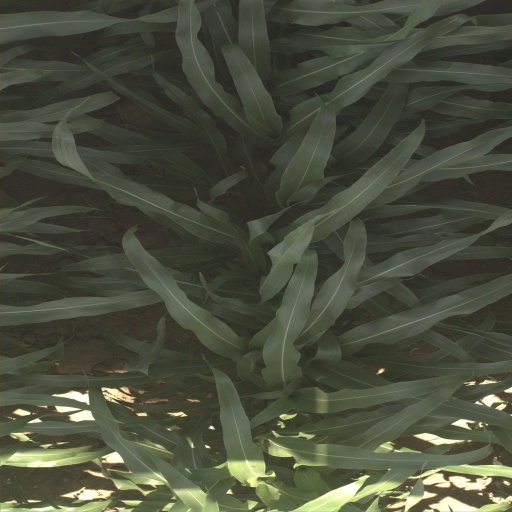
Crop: sorghum